Mission to Horatius

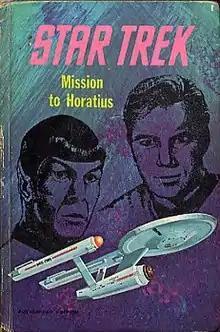
First edition cover

Mission to Horatius is a novel based on the American science fiction television series "". It was published in 1968 by Whitman, and was the first original novel based on the series; the first novel for adult audiences, "Spock Must Die!", was not published until February 1970. "Mission to Horatius" details the adventures of the crew of the U.S.S. "Enterprise" investigating where a distress signal had originated, resulting in them engaging with several different human colonies.